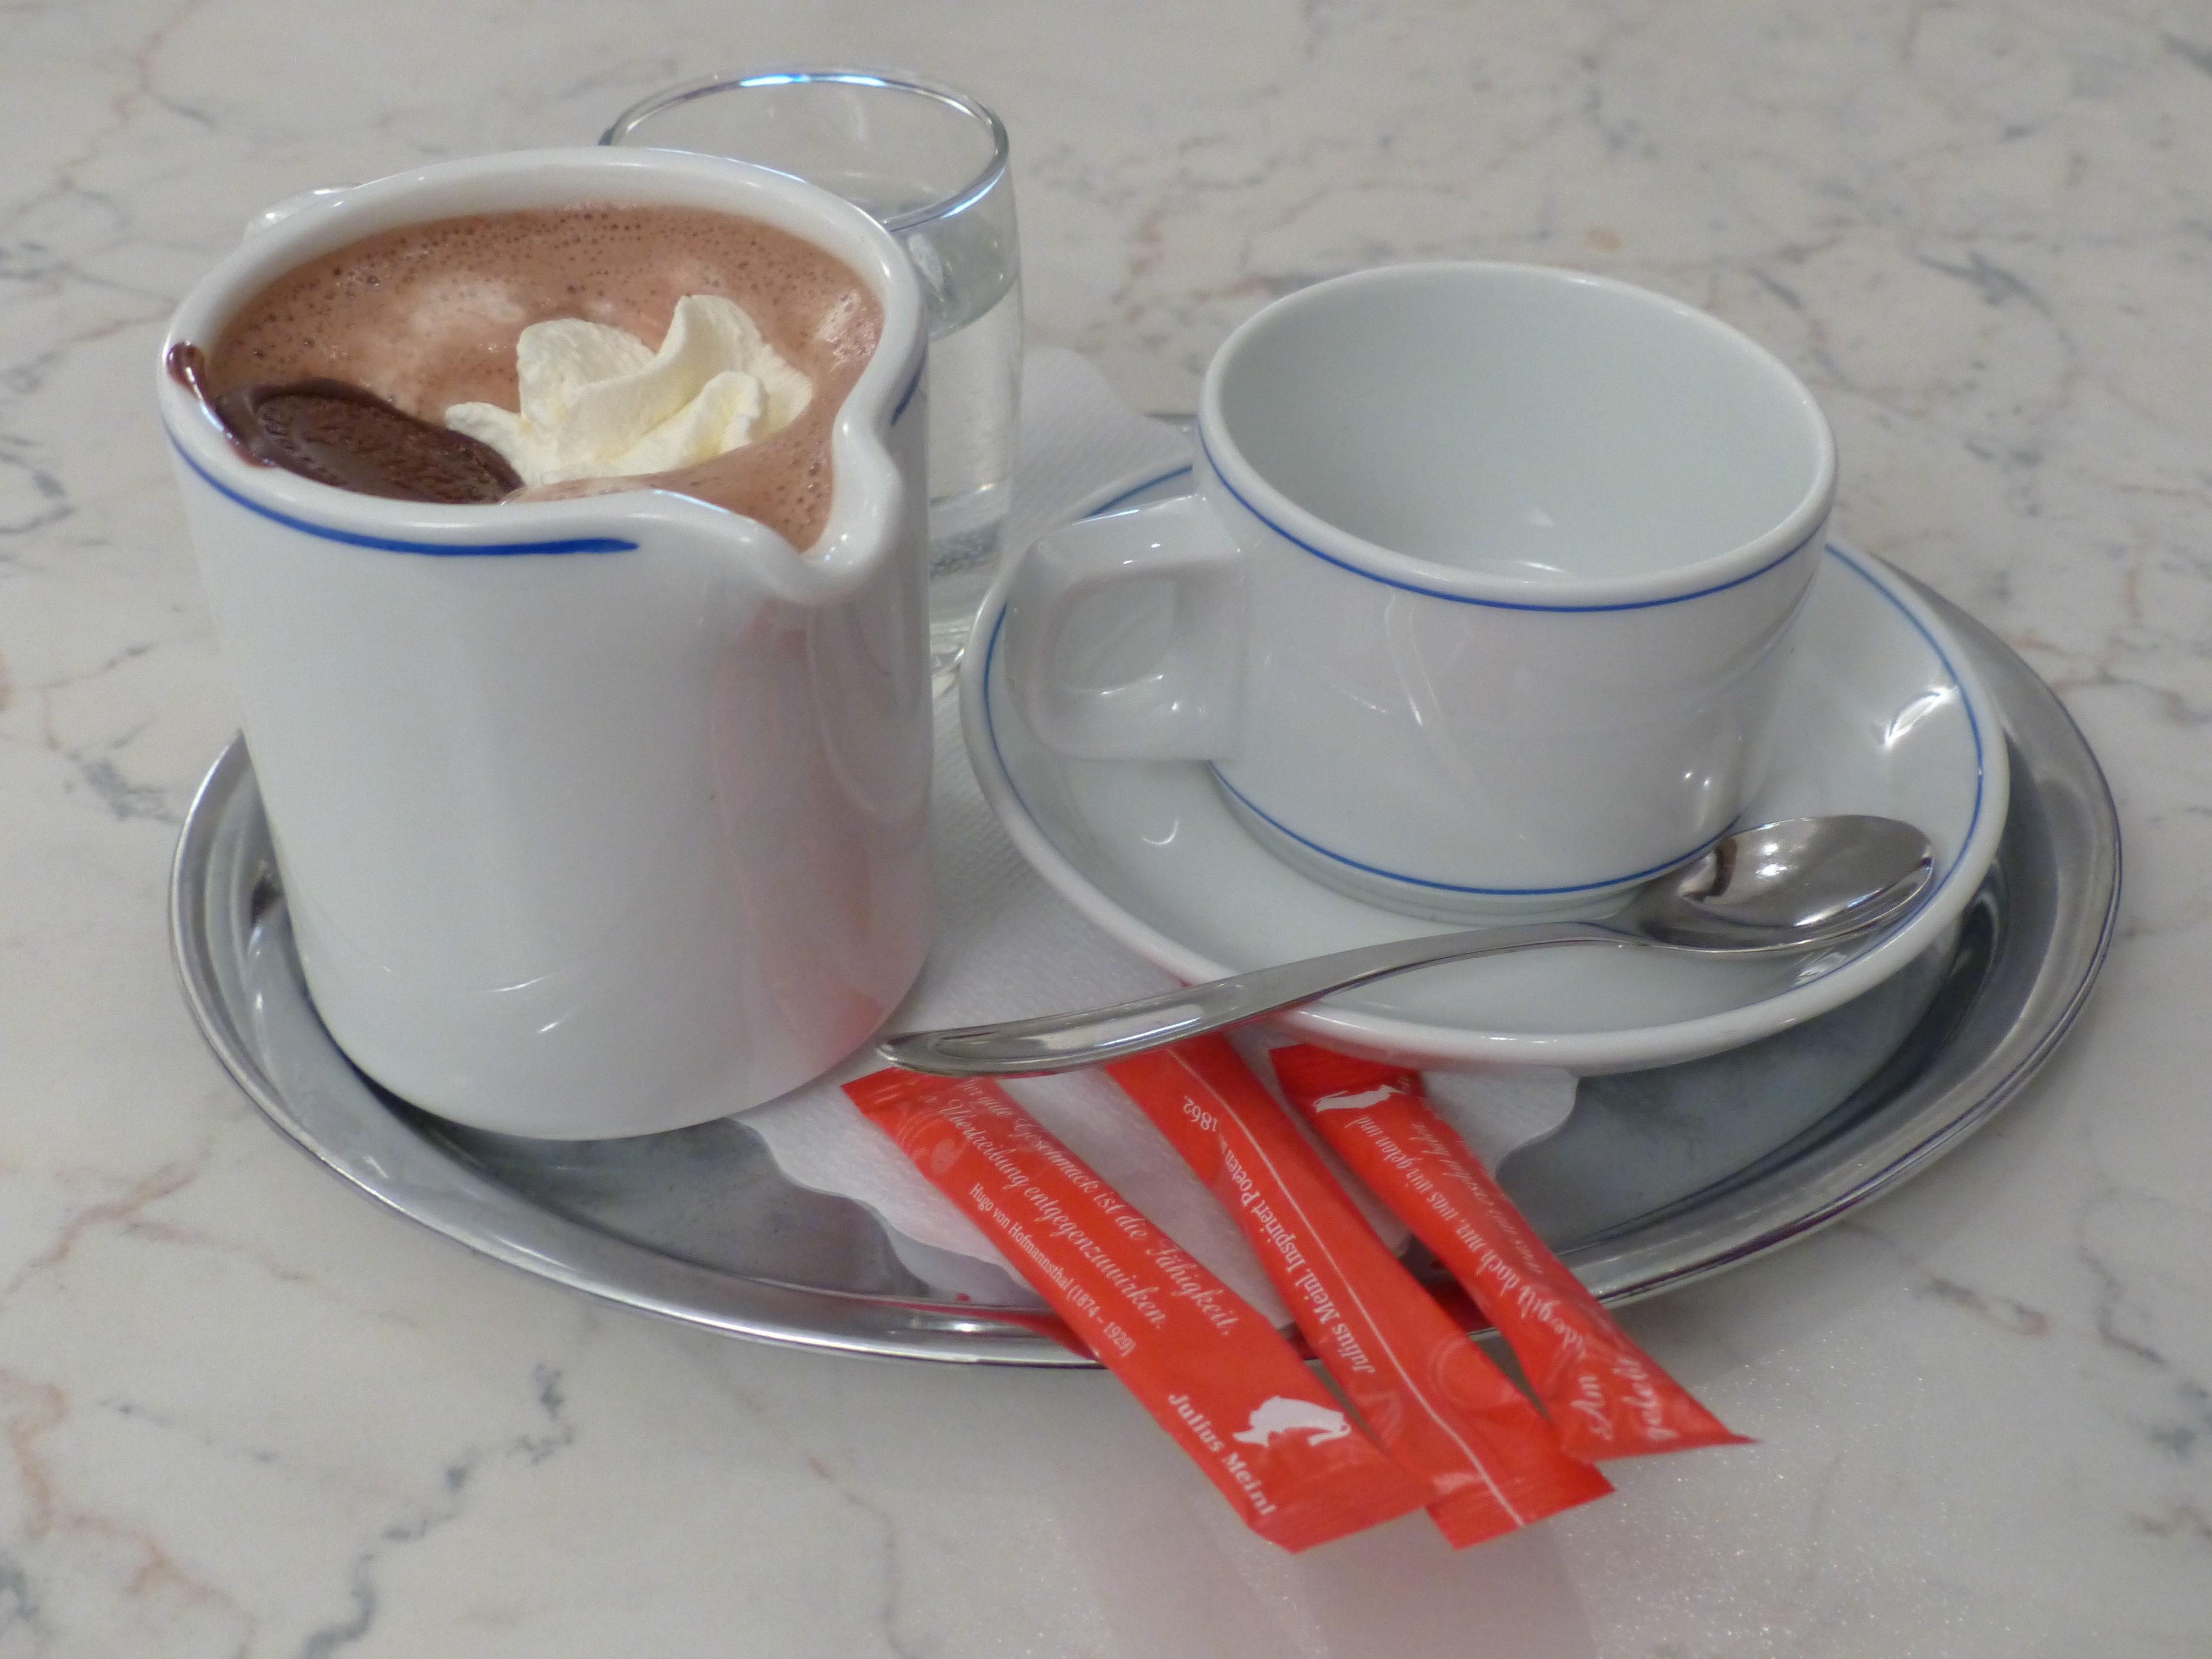
sweet, cup, hot chocolate, meal, food, saucer, drink, breakfast, coffee cup, cream, delicious, kaffeekaennchen